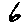
Label: 6